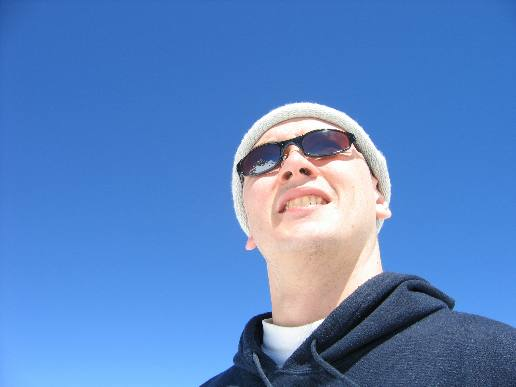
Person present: Yes